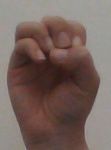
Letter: ha